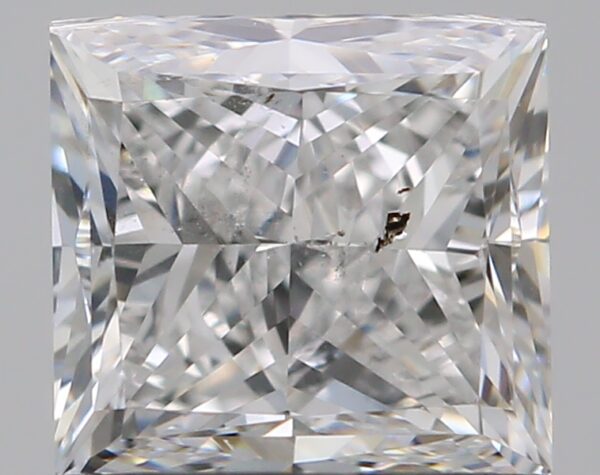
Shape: princess
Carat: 0.9
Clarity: SI2
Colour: F
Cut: GD
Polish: VG
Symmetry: GD
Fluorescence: N
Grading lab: GIA
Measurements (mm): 5.1 x 4.87 x 3.8